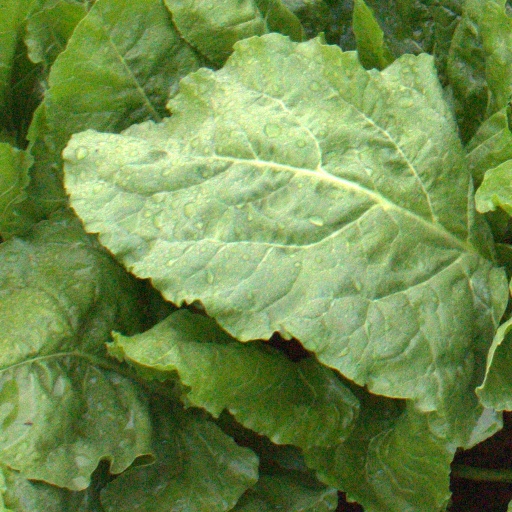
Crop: sugar beet